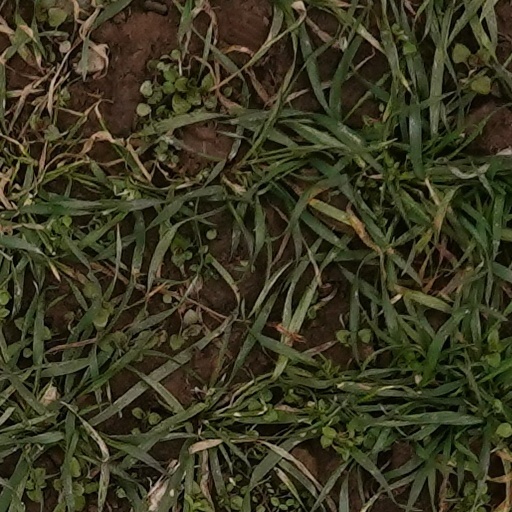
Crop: wheat